Giovanni De Min (footballer)

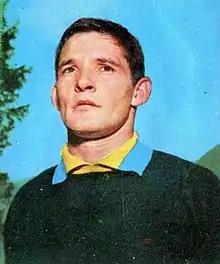
De Min with Verona in 1967

Giovanni De Min (born May 28, 1940) is a retired Italian professional football player.